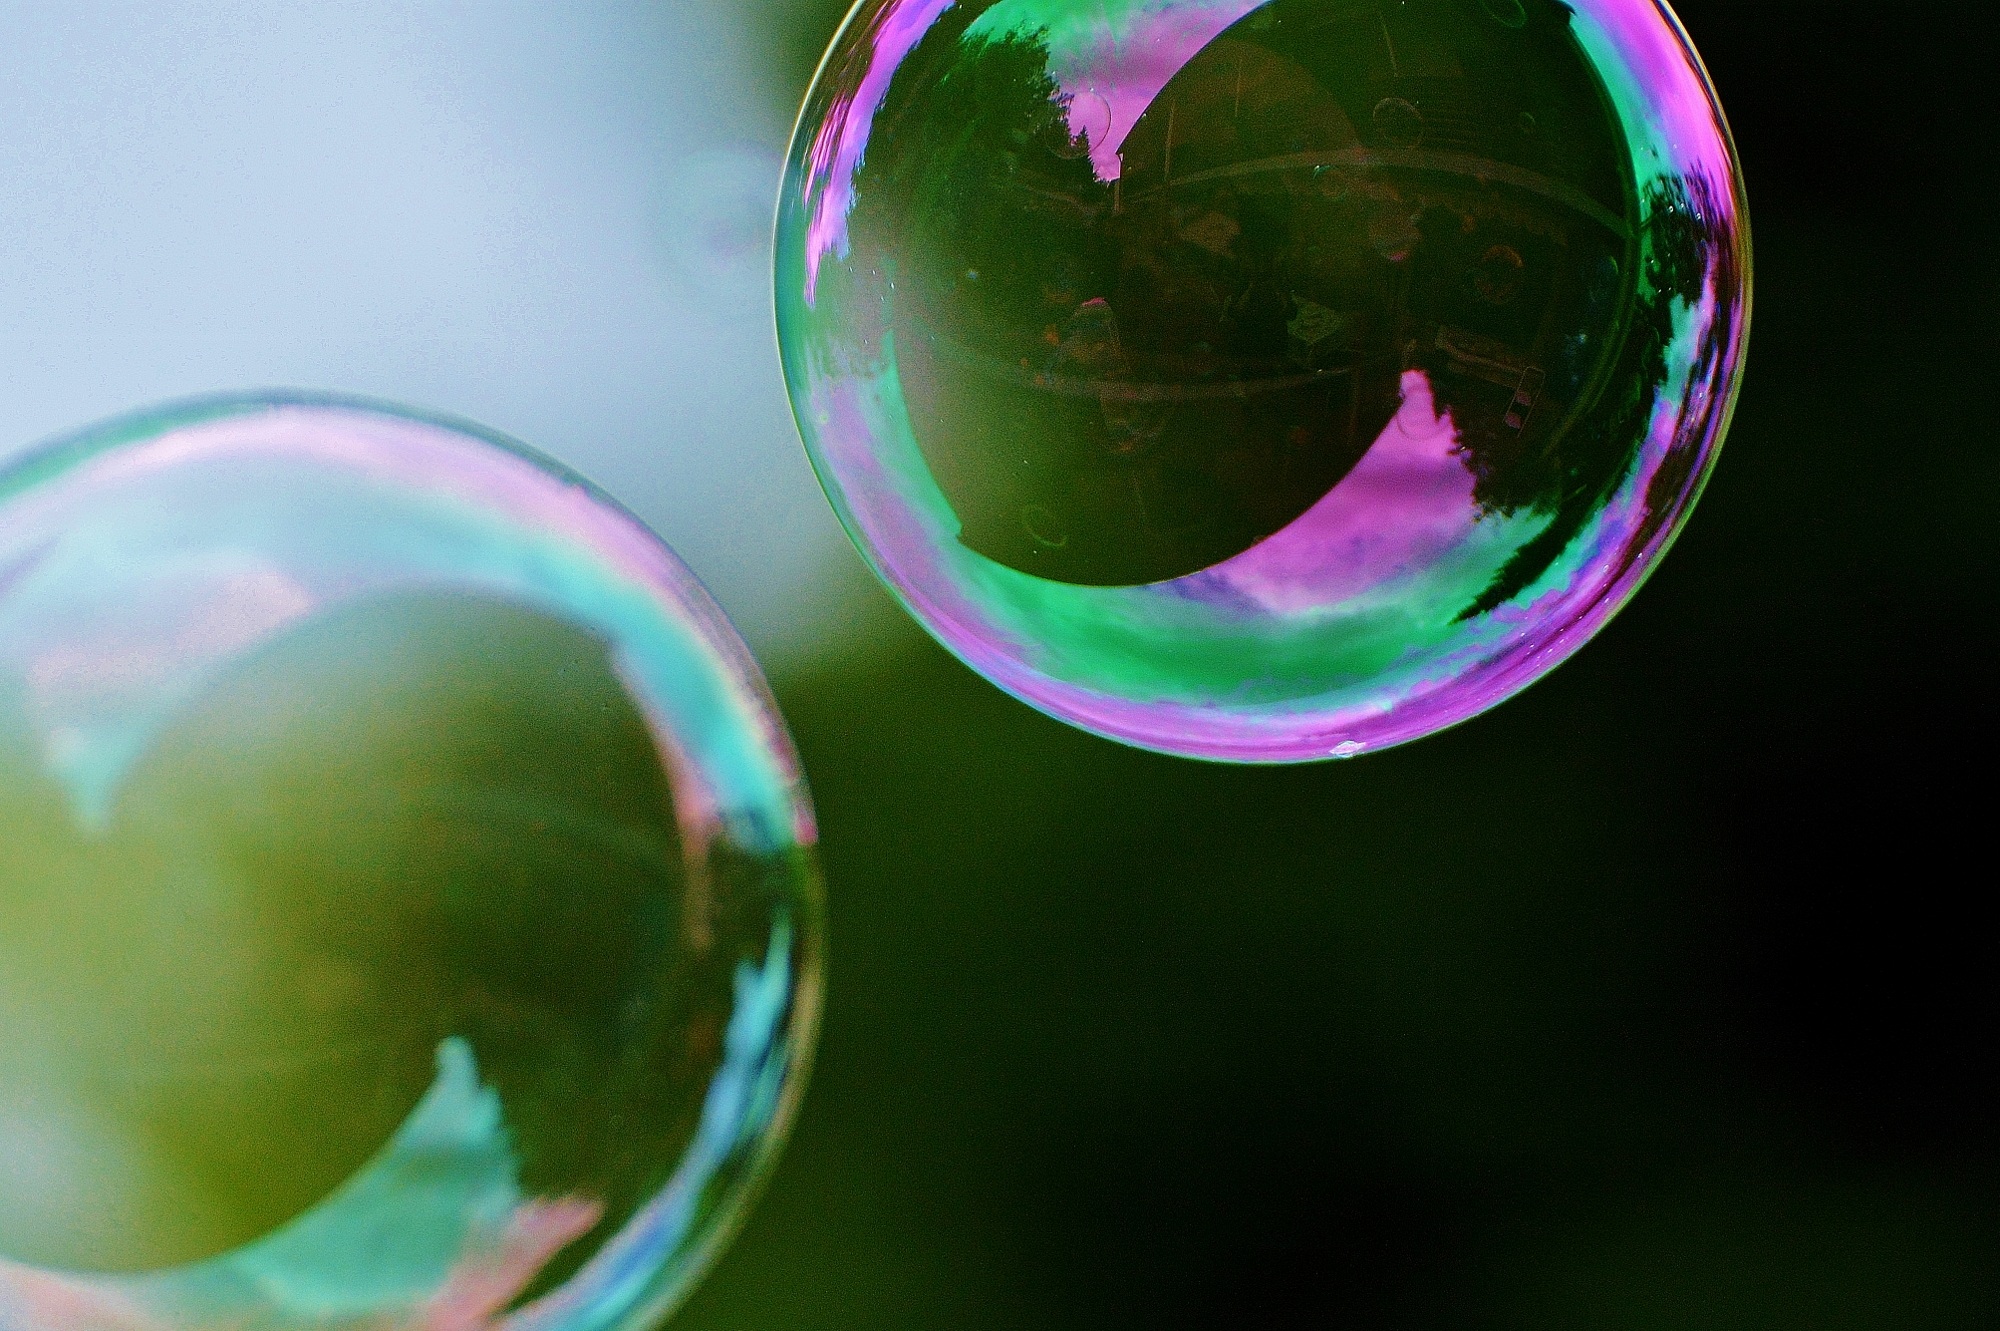
drop, photography, glass, green, reflection, color, float, colorful, toy, circle, close up, sphere, balls, shape, mirroring, macro photography, soap bubbles, make soap bubbles, soapy water, computer wallpaper, liquid bubble